Genetic engineering

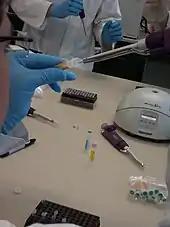
Polymerase chain reaction is a powerful tool used in molecular cloning.

Creating a GMO is a multi-step process. Genetic engineers must first choose what gene they wish to insert into the organism. This is driven by what the aim is for the resultant organism and is built on earlier research. Genetic screens can be carried out to determine potential genes and further tests then used to identify the best candidates. The development of microarrays, transcriptomics and genome sequencing has made it much easier to find suitable genes. Luck also plays its part; the Roundup Ready gene was discovered after scientists noticed a bacterium thriving in the presence of the herbicide.